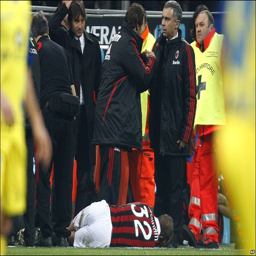
celebrity on the ground in front of coaching staff